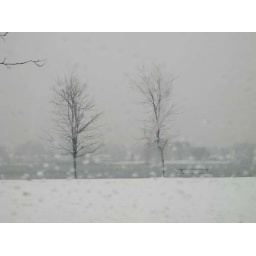
out the car window this april 12 at a park in a city nearby